Book of Genesis

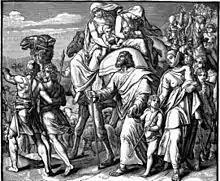
"Jacob flees Laban" by Charles Foster, 1897.

Then, God tests Abraham by demanding that he sacrifice Isaac. As Abraham is about to lay the knife upon his son, "the Angel of the Lord" restrains him, promising him again innumerable descendants. On the death of Sarah, Abraham purchases Machpelah (believed to be modern Hebron) for a family tomb and sends his servant to Mesopotamia to find among his relations a wife for Isaac; after proving herself worthy, Rebekah becomes Isaac's betrothed. Keturah, Abraham's other wife, births more children, among whose descendants are the Midianites. Abraham dies at a prosperous old age and his family lays him to rest in Hebron (Machpelah).